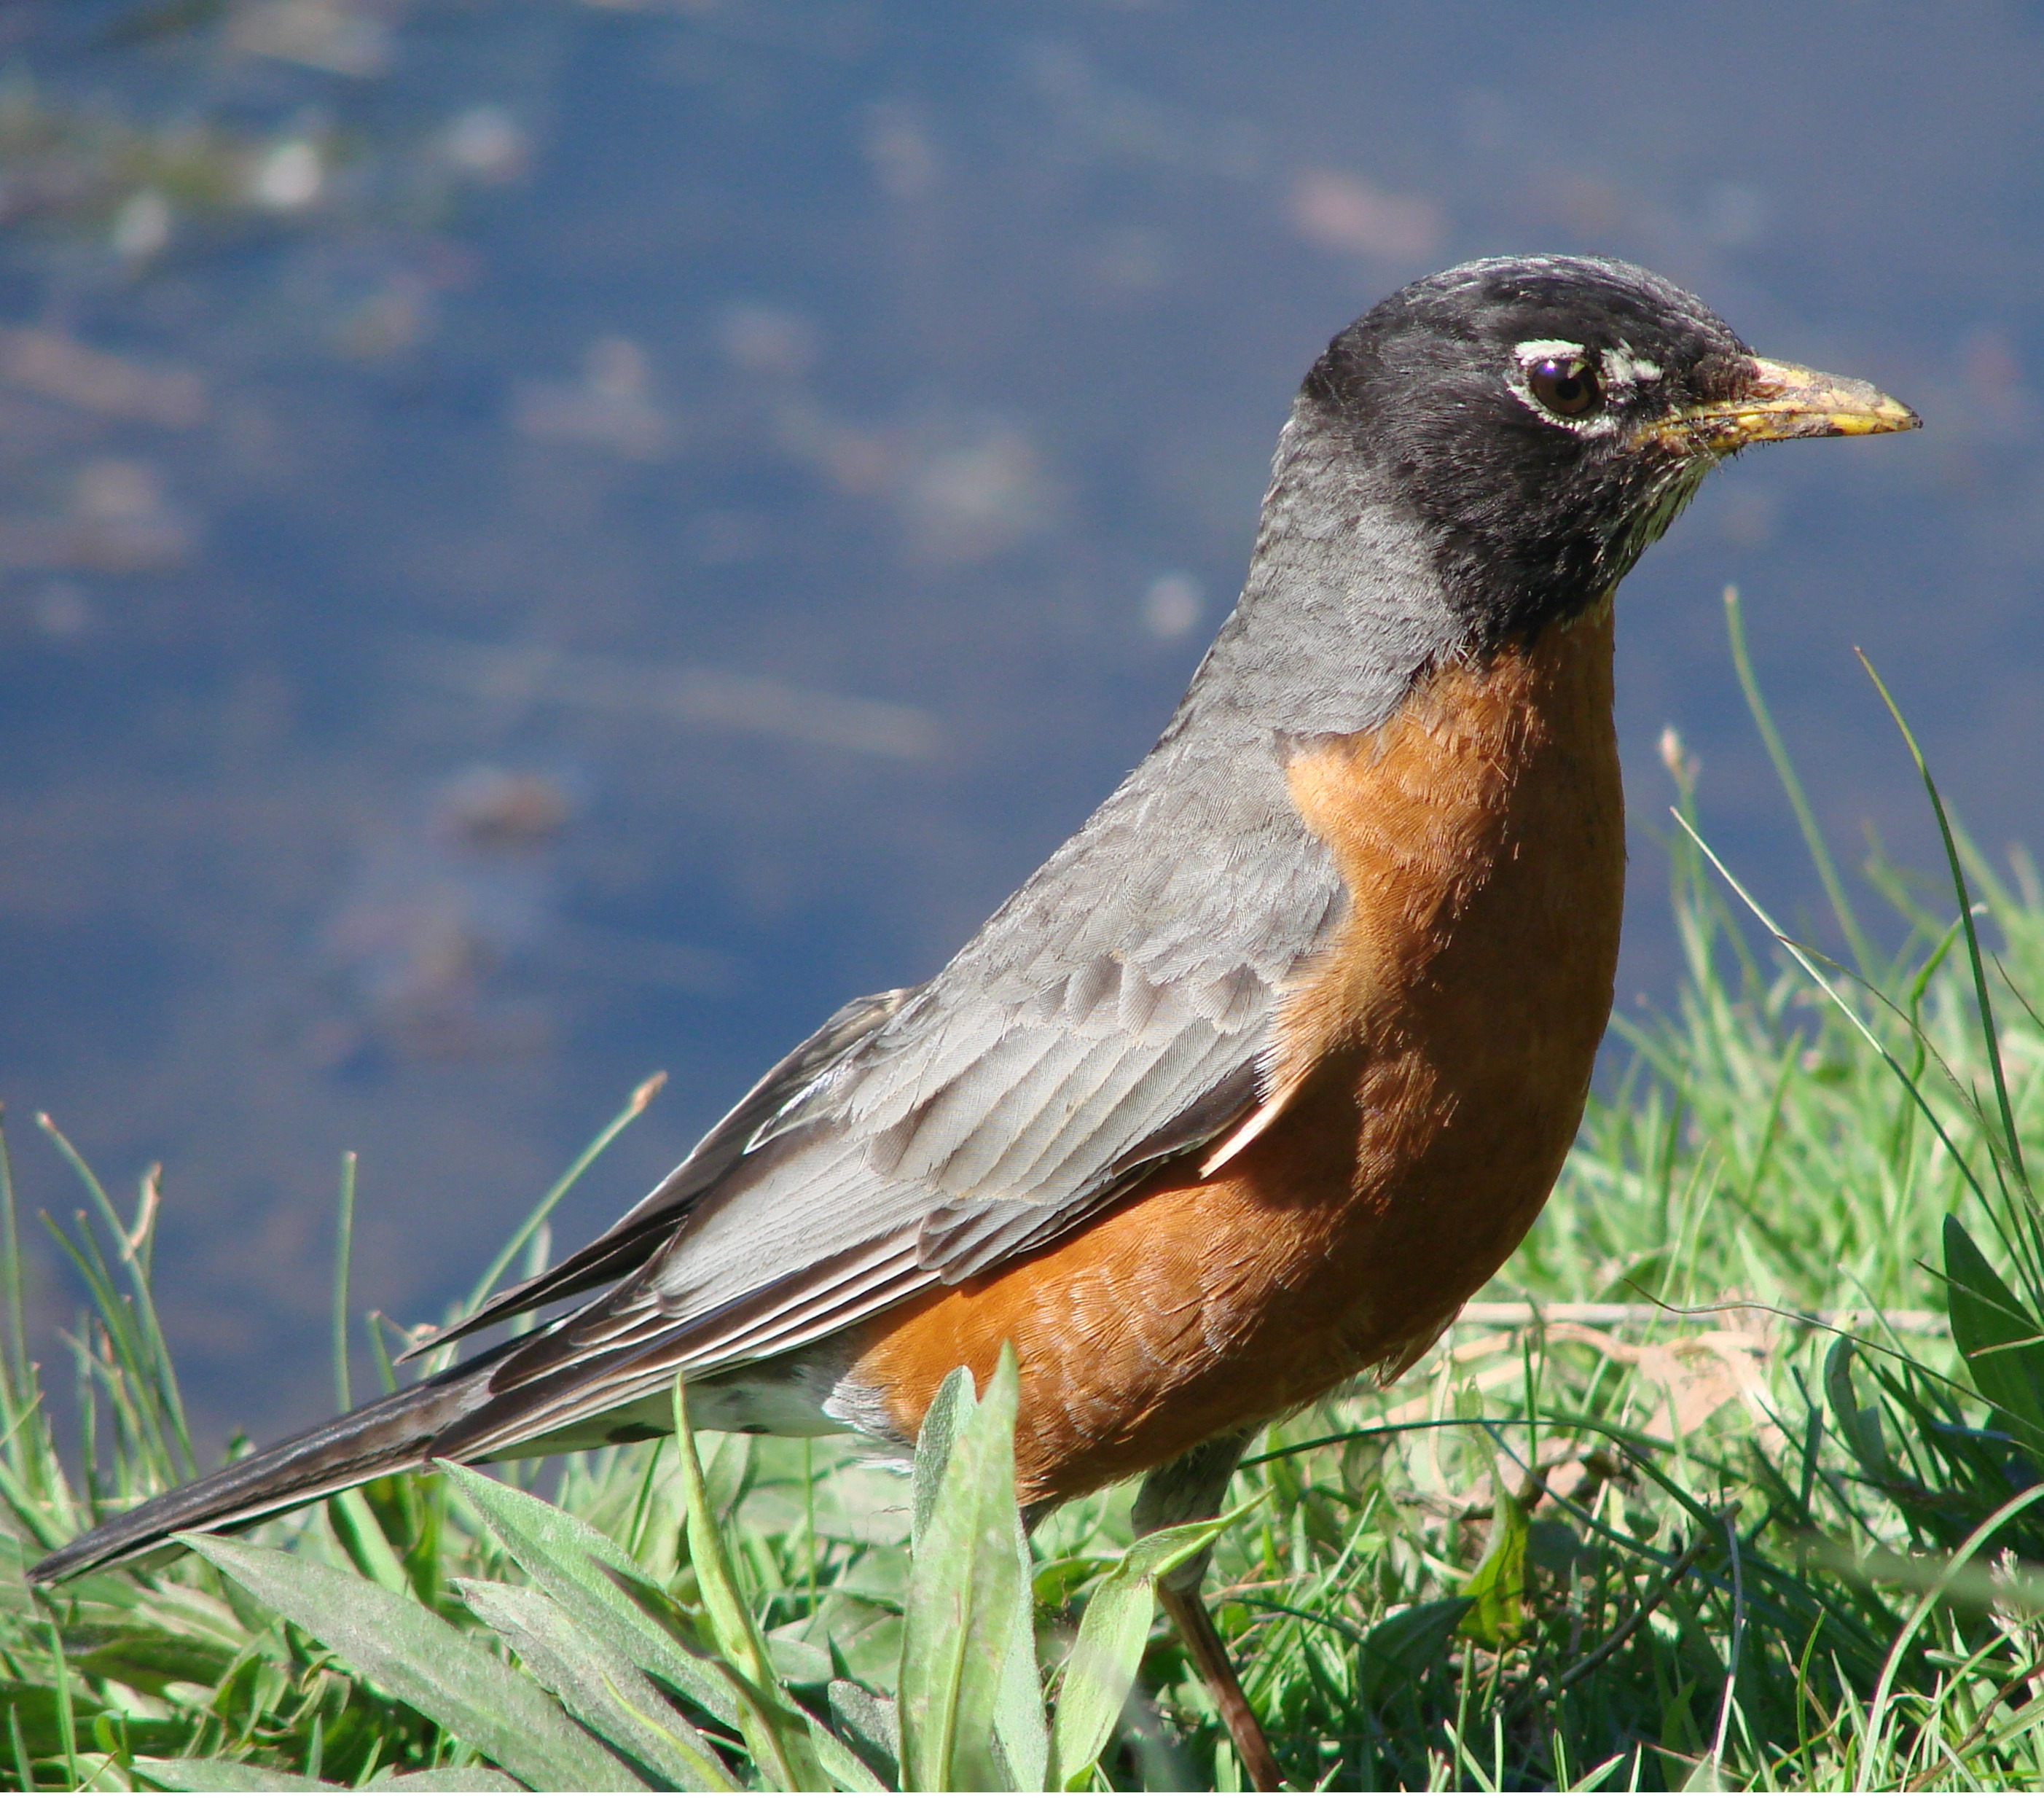
nature, branch, walking, bird, daytime, wildlife, beak, robin, fauna, lake shore, vertebrate, blackbird, old world flycatcher, perching bird, emberizidae